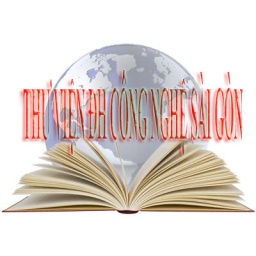
A high quality 3d earth structure styled in a reflective glass &amp;amp; chrome combo over white for easy isolation.